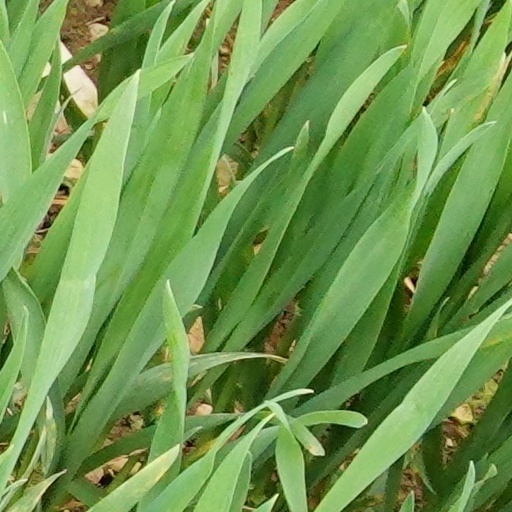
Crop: wheat